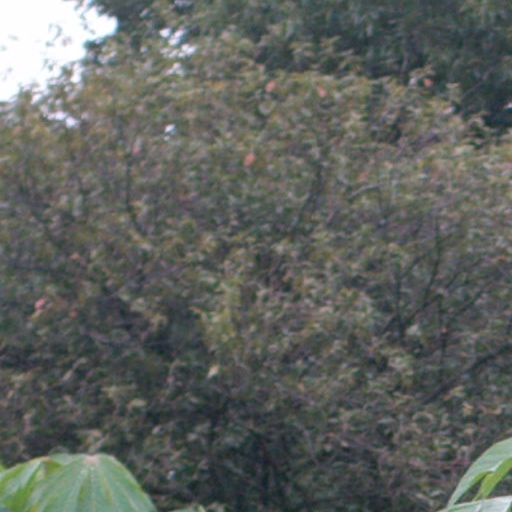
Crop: cassava